Michael Sukkar

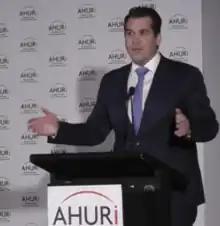
Michael Sukkar speaking on government initiatives to release Commonwealth land at a housing industry conference in May 2018

At the 2016 federal election, Sukkar increased his margin by 2.5 points, the Liberal Party's largest swing in Victoria. On 24 January 2017, Prime Minister Malcolm Turnbull, appointed Sukkar to the ministry as Assistant Treasurer. Turnbull gave Sukkar responsibility for addressing housing affordability. When asked about housing affordability on 20 February 2017, Sukkar told Sky News that "we're also enabling young people to get highly paid jobs which is the first step to buying a house". Labor MP Tim Watts said in response that the remarks showed the Coalition was "back to where Joe Hockey started on housing affordability".